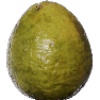
Label: guava